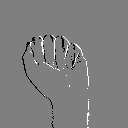
ASL letter: a